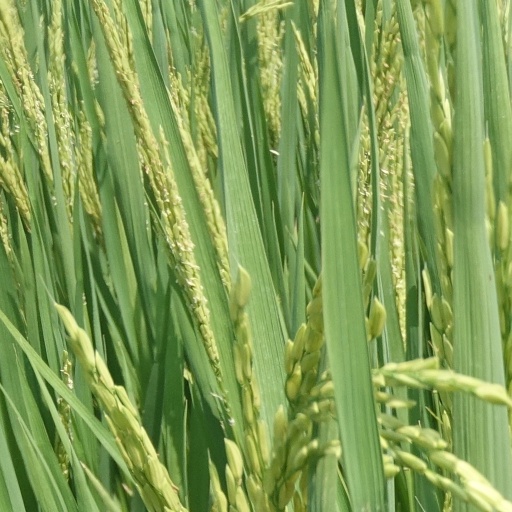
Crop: rice